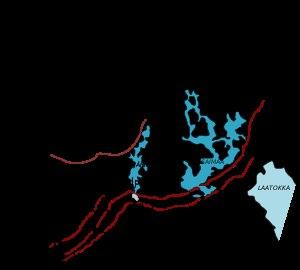
Les lacs de Finlande sont au nombre de 187 888 de plus de 0,05 hectares dont 56 000 de plus d'un hectare. La grande majorité d'entre eux se situe dans la partie centrale et orientale du pays, connue sous le nom de Région des lacs.